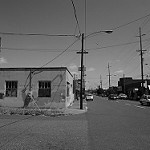
Label: B & W